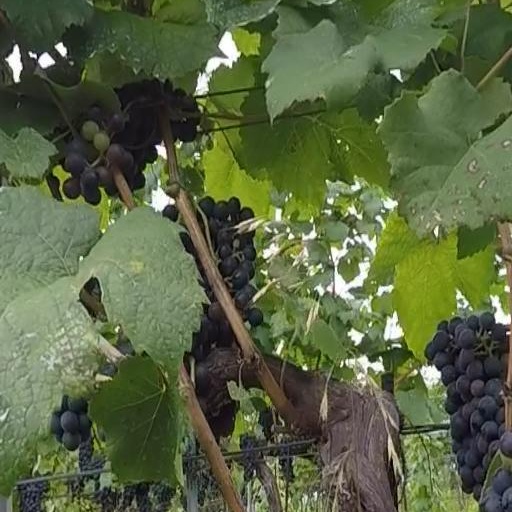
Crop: grape